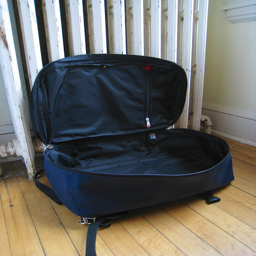
A suitcase on the floor and open that is empty.
An open piece of luggage is on the floor next to a radiator.
A empty suitcase sitting on a wood floor.
A empty suitcase sitting on the floor in front of a radiator.
Empty suit case opened in front of a radiator.